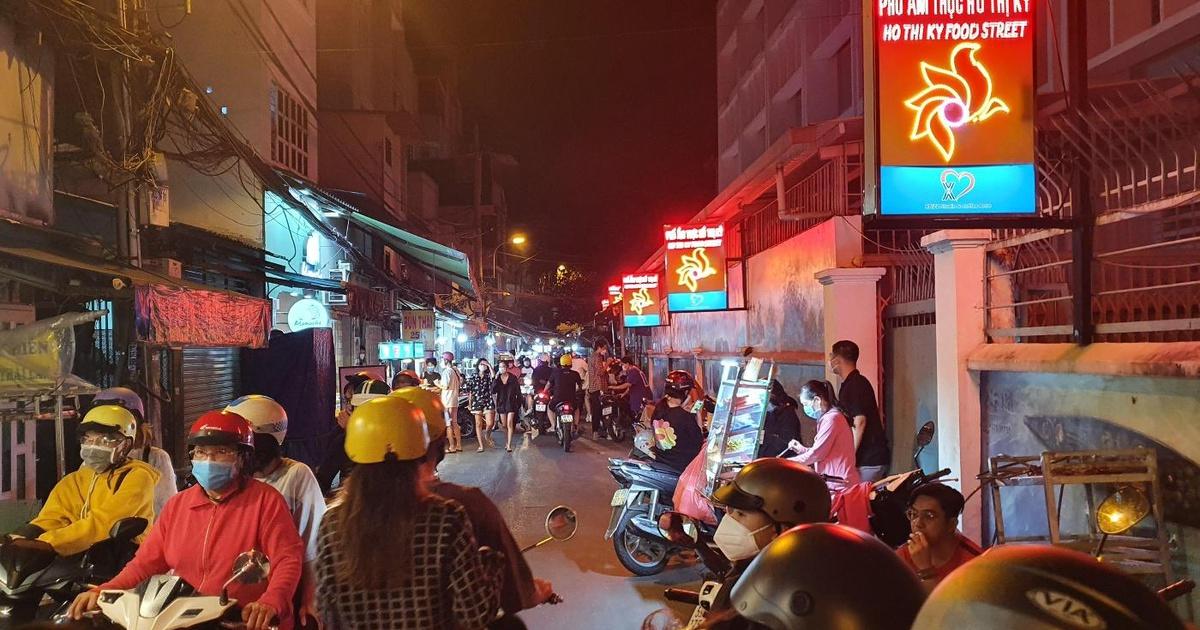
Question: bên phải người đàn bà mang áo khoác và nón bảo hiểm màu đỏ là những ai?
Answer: người đội nón bảo hiểm vàng và người đội nón bảo hiểm tím